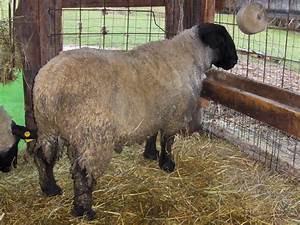
Label: pecora